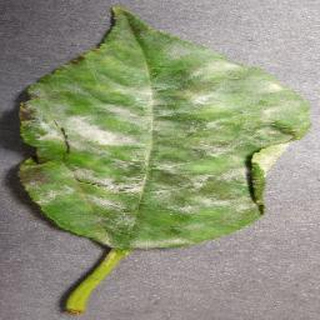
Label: cherry_powdery_mildew